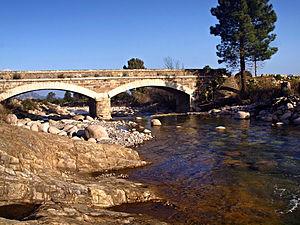
Moncale est une commune française située dans la circonscription départementale de la Haute-Corse et le territoire de la collectivité de Corse. Elle appartient à l'ancienne piève d'Olmia, en Balagne.
La Figarella est un petit fleuve côtier français qui coule dans le département de la Haute-Corse et se jette dans la Mer Méditerranée.